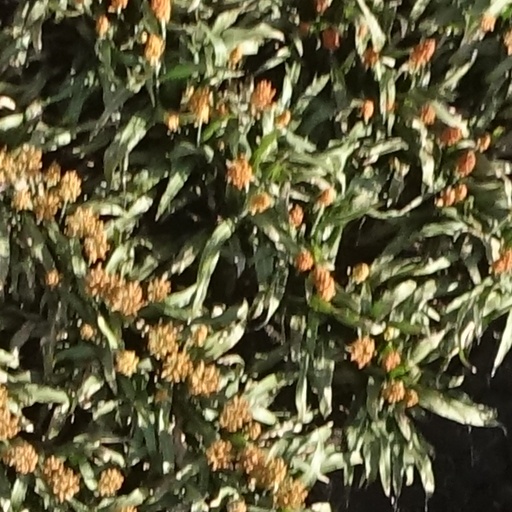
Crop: sorghum